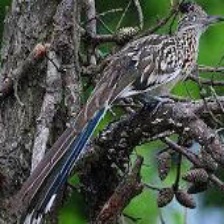
Species: FASCIATED WREN
Scientific name: CAMPYLORHYNCHUS FASCIATUS